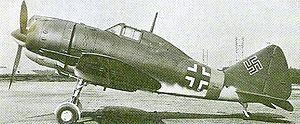
Le Reggiane Re.2002 était un avion militaire de la Seconde Guerre mondiale, construit en Italie par Officine Meccaniche Reggiane.